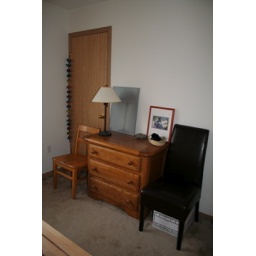
Water heater in the closet - box of papers to be filed under the dark brown chair.